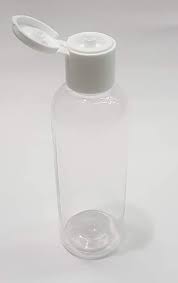
Waste category: plastic